Malte Kiilerich

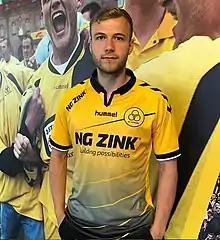
Kiilerich with AC Horsens

Malte Kiilerich Hansen (born 16 October 1995) is a Danish professional footballer who plays as a centre-back for Danish 1st Division club Hvidovre.